Laboratory centrifuge

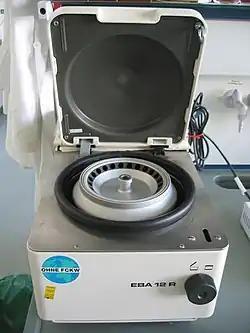
A Hettich tabletop laboratory centrifuge

A laboratory centrifuge is a piece of laboratory equipment, driven by a motor, which spins liquid samples at high speed.